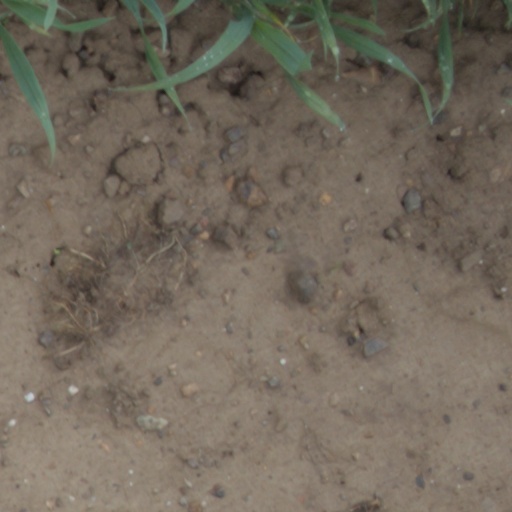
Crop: wheat